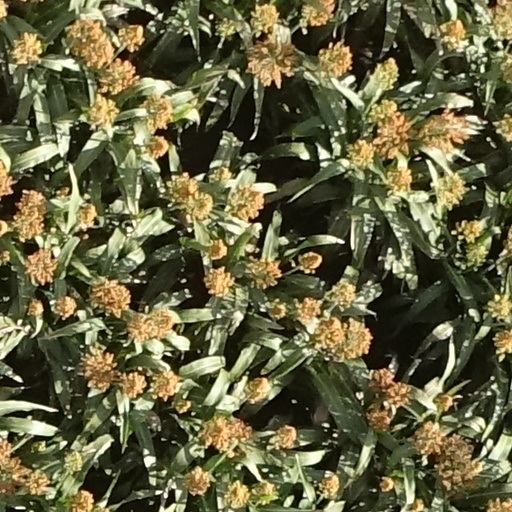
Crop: sorghum